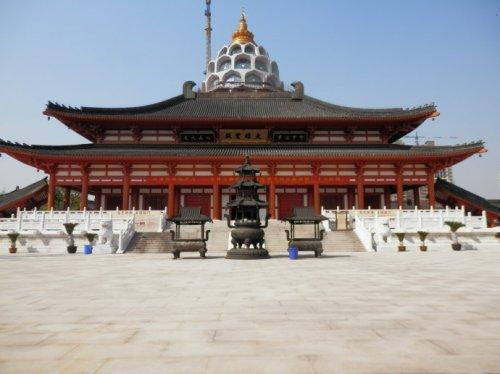
地标名称：宝林寺
所在城市：太原市·杏花岭区